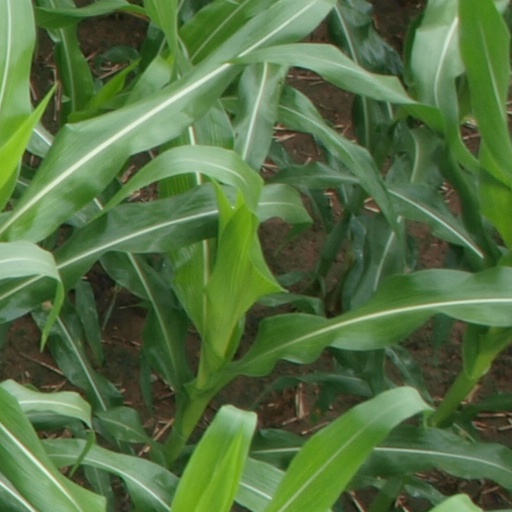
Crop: maize; corn